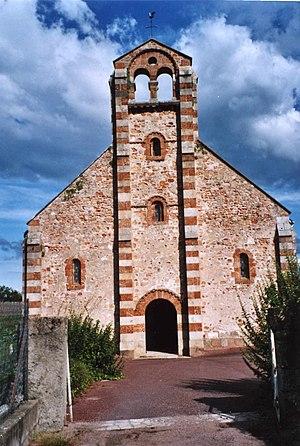
LE BREUIL
Cet article recense les édifices religieux de l'Allier, en France, munis d'un clocher-mur.
L'église Sainte-Anne du Breuil est une église située au Breuil, dans le département de l'Allier, en France. Elle a souvent été désignée comme la « chapelle romane », pour la distinguer de l'ancienne église paroissiale Saint-Blaise, aujourd'hui détruite, avec laquelle elle est parfois confondue.